WWE Day of Reckoning 2

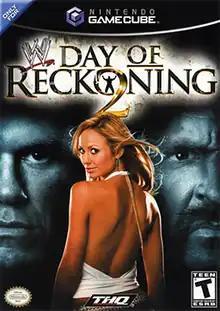
North American cover art featuring John Cena, Stacy Keibler, and Triple H

WWE Day of Reckoning 2 is a 2005 professional wrestling video game released for the GameCube by THQ. It is the sequel to "WWE Day of Reckoning". The soundtrack features music by industrial metal group A Dark Halo, who performed two songs in the game; "Burn It All" and "Beyond Recall".